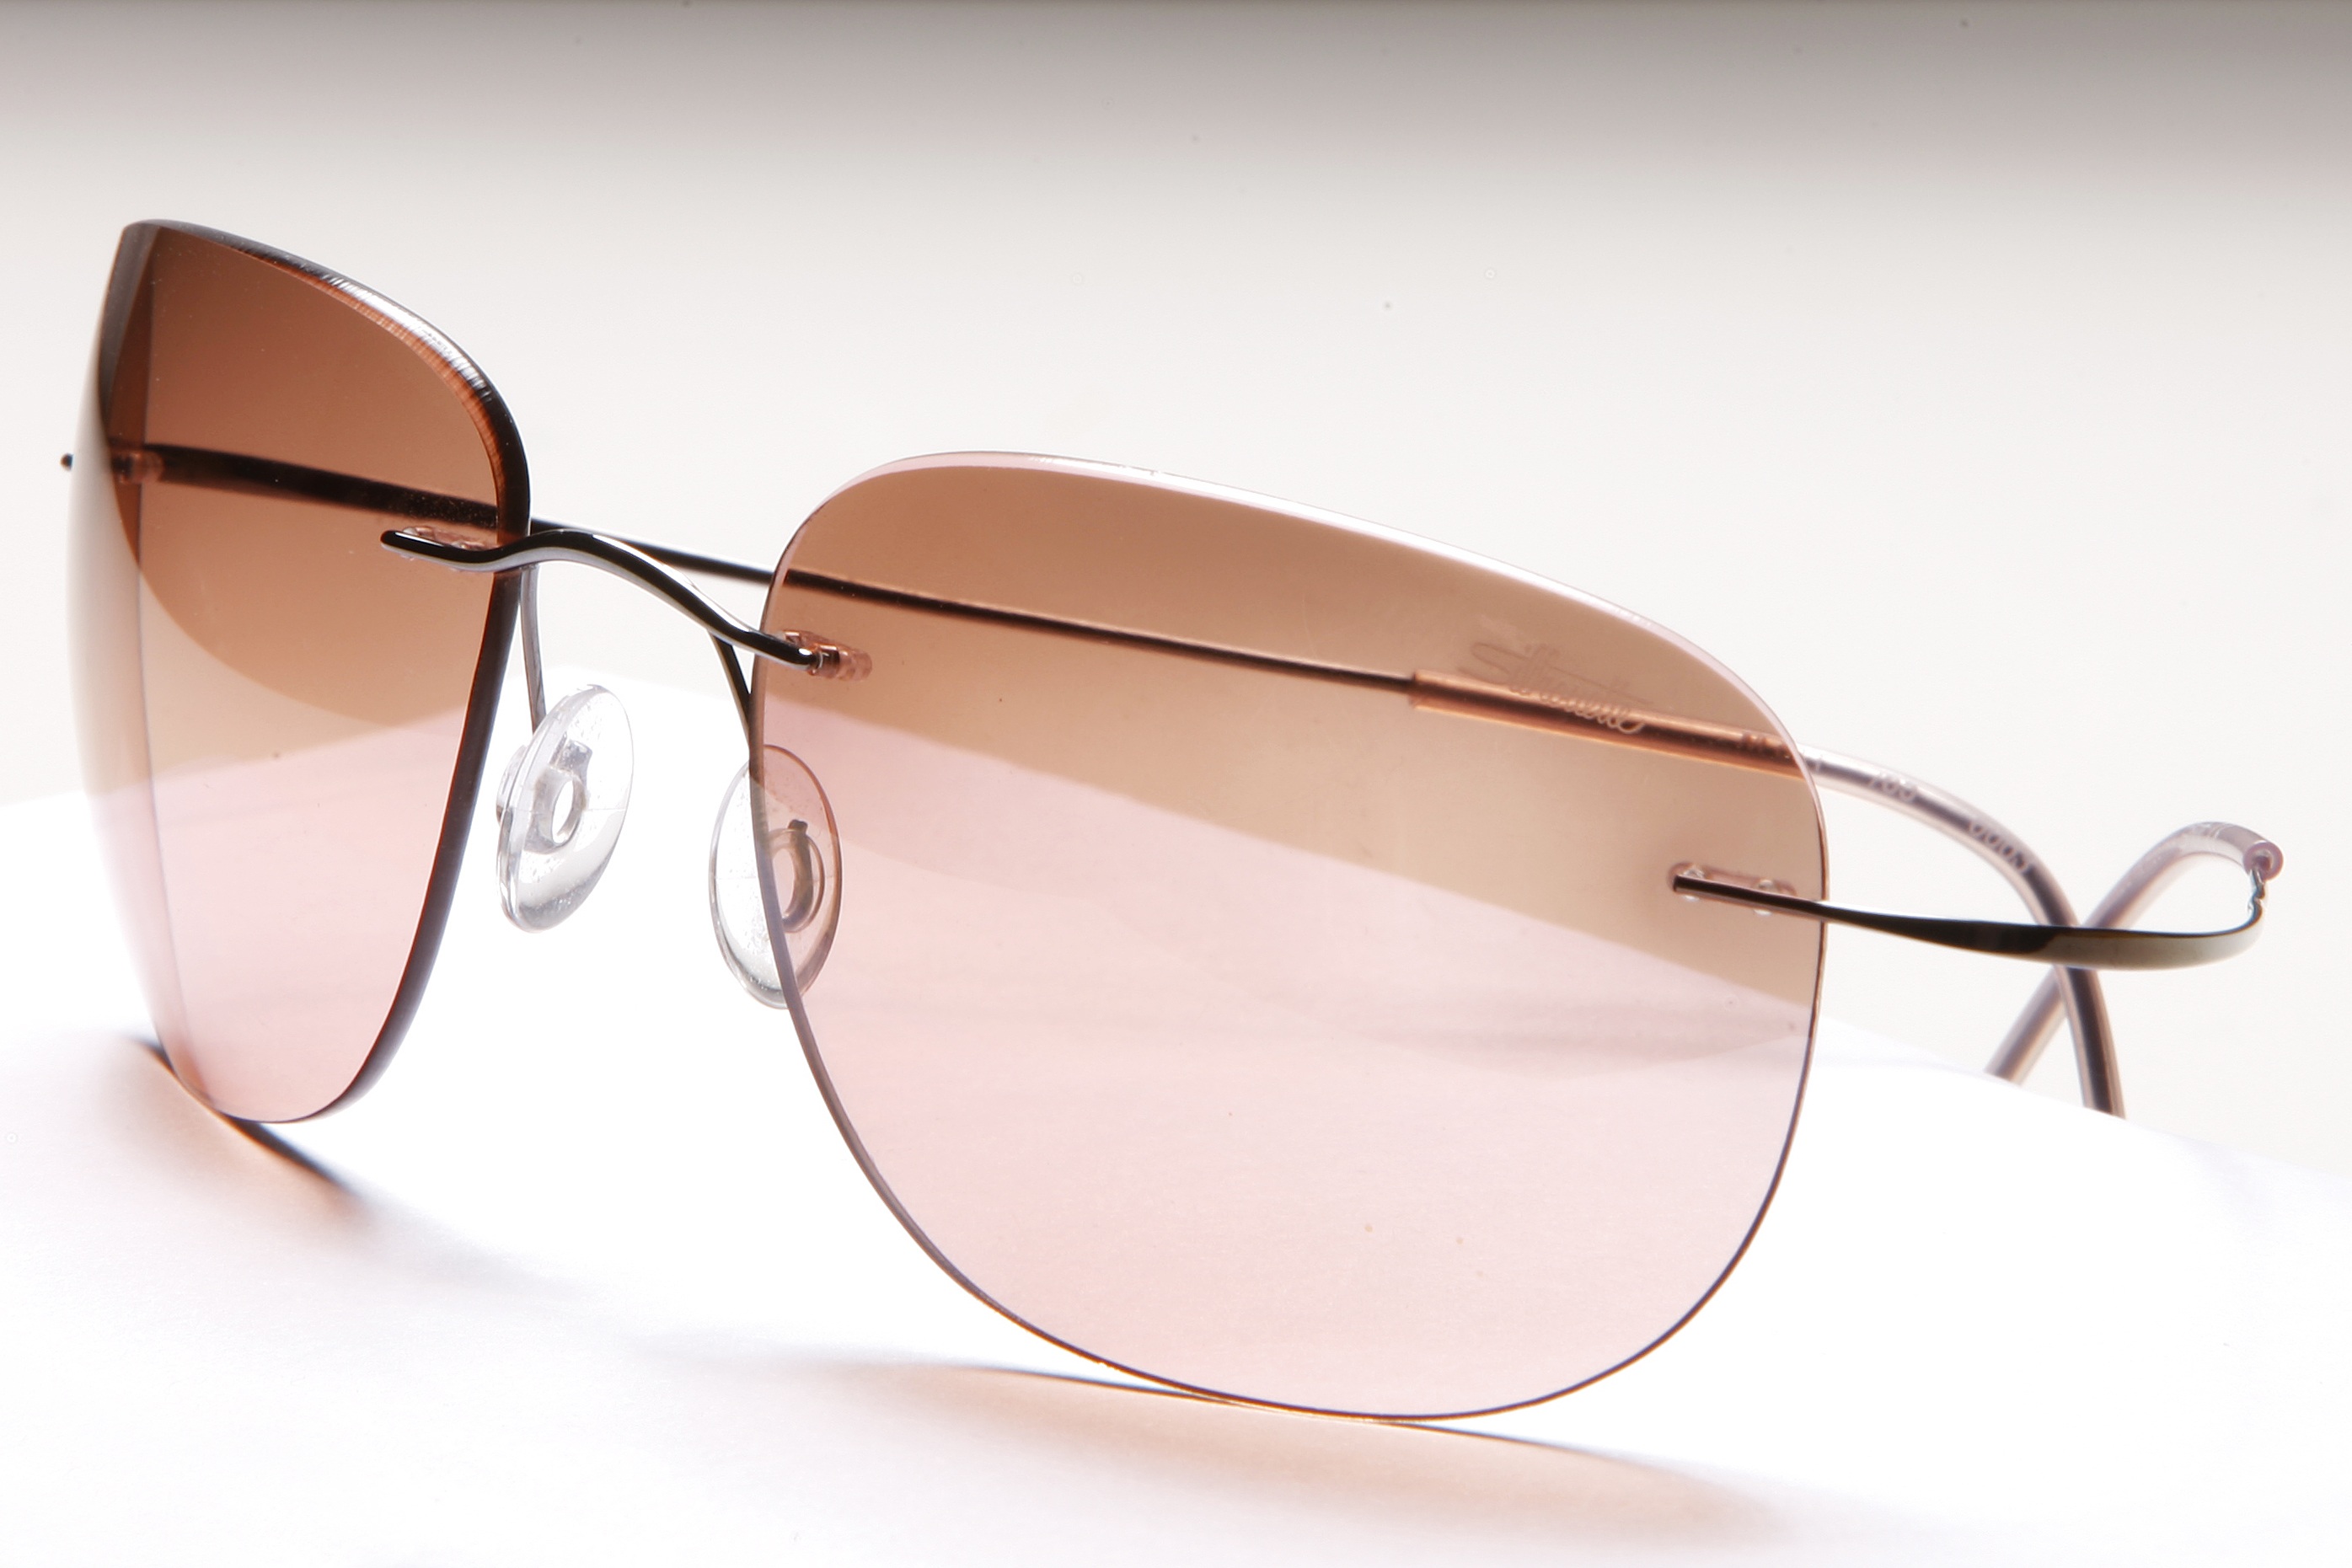
utensil, sun, glass, brown, fashion, optics, modern, illustration, translucent, sunglasses, glasses, eyewear, hell, protection, elegance, backgrounds, lenses, fashionable, filtering, glasses glass, sun protection, eye protection, glasses strap, accessoirs, brand glasses, uv protection, outdoor glasses, fashion accessory, vision care